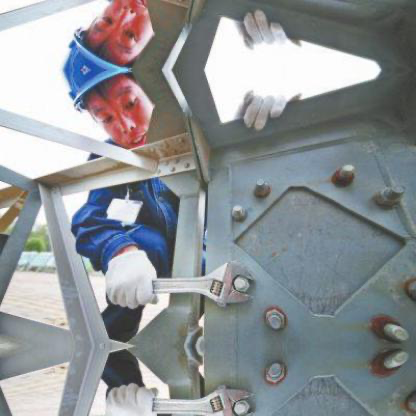
Objects in the image:
label: helmet
label: helmet